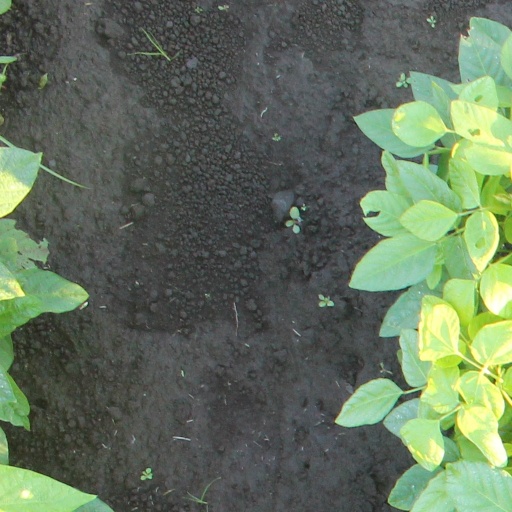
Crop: soybean